Kemar Lawrence

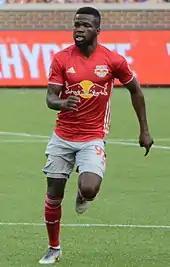
Lawrence with the New York Red Bulls in 2019

On 16 March 2015 it was announced that Lawrence had signed with New York Red Bulls of Major League Soccer after impressing during a preseason trial. On 22 March 2015, Lawrence made his debut for New York playing the full 90 in a 2–0 victory over rival D.C. United at Red Bull Arena. After strong performances at left-back, Lawrence beat out long time defender Roy Miller for the starting spot. On 18 October 2015, Lawrence scored his first goal for New York in a 4–1 victory over Philadelphia Union, helping the club clinch the Eastern Conference regular season title.